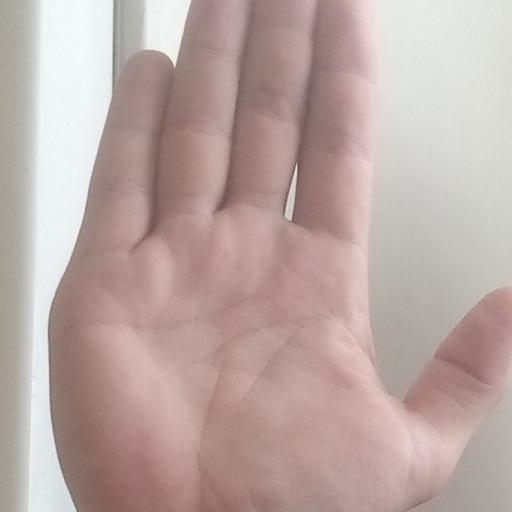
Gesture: stop